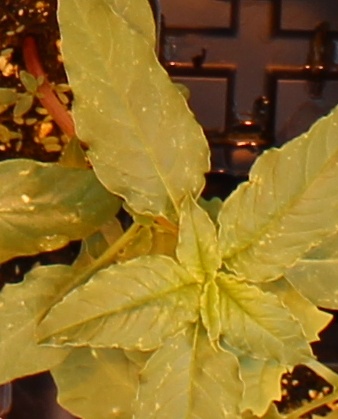
Label: Waterhemp